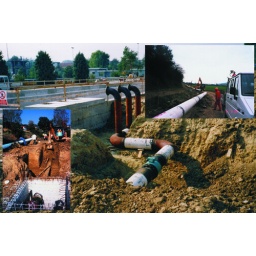
Fertile irrigation system for land through the collection and sorting of water coming from the purification plant in Senigallia (AN)